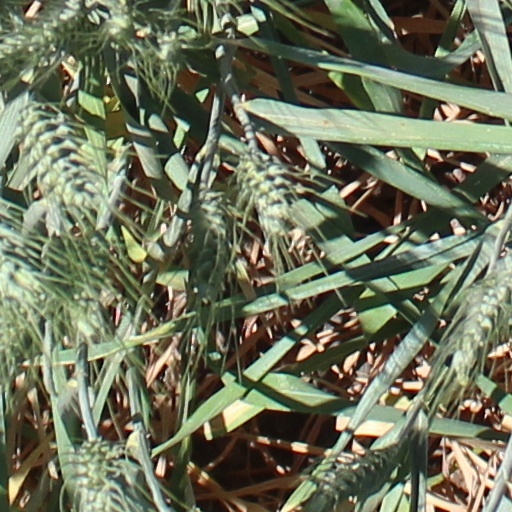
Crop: wheat